Wahhabi sack of Karbala

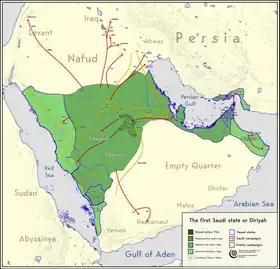
Expansion of the Emirate of Diriyah from 1744 to 1814

The fall of Karbala was counted as a defeat for Buyuk Sulayman Pasha, creating an opportunity for the Ottoman sultan to "dismiss him", especially because his situation was further weakened after he was criticized by the Shah of Persia, Fath Ali Shah, for his inability to confront the Wahhabis.